1942 World Series

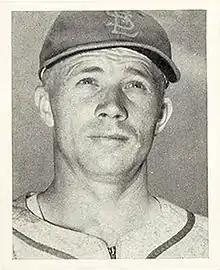
Ernie White

Ernie White pitched a six-hit shutout against New York, walking none. The last time the Yankees were shutout in a World Series game was by Jesse Haines in 1926. The Cardinals scored the game's first run in the third off Spud Chandler on Jimmy Brown's groundout with runners on second and third, then added an insurance run in the ninth off Marv Breuer on Enos Slaughter's RBI single with two on, the run unearned due to catcher Bill Dickey's error on Terry Moore's bunt attempt, to take a 2–1 series lead.